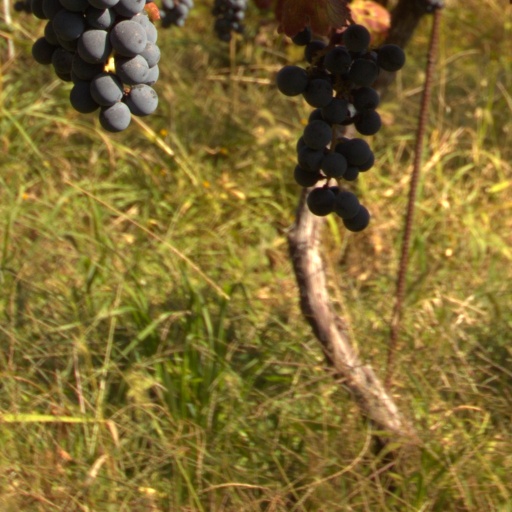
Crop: grape